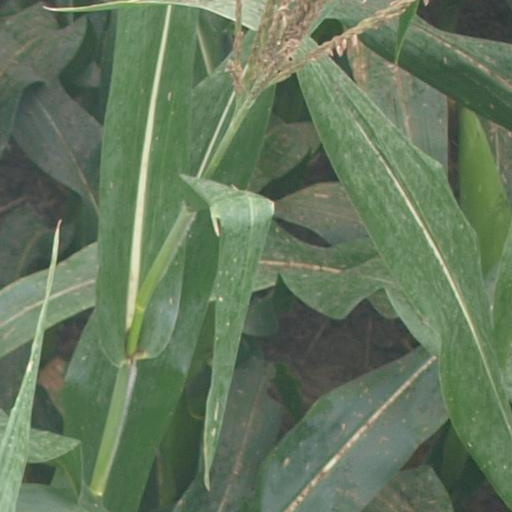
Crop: maize; corn